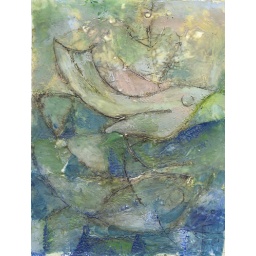
bird in the lake